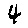
Label: 4